Banksia prionotes

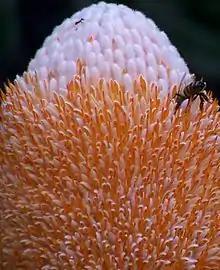
Closeup of inflorescence, showing a bee is feeding at the junction of white unopened buds and orange opened flowers

Flowering begins in February and is usually finished by the end of June. The species has an unusually low rate of flowering: even at the peak of its flowering season, it averages less than seven inflorescences per plant flowering at any one time. Individual flowers open sequentially from bottom to top within each inflorescence, the rate varying with the time of day: more flowers open during the day than at night, with a peak rate of around two to three florets per hour during the first few hours of daylight, when honeyeater foraging is also at its peak.